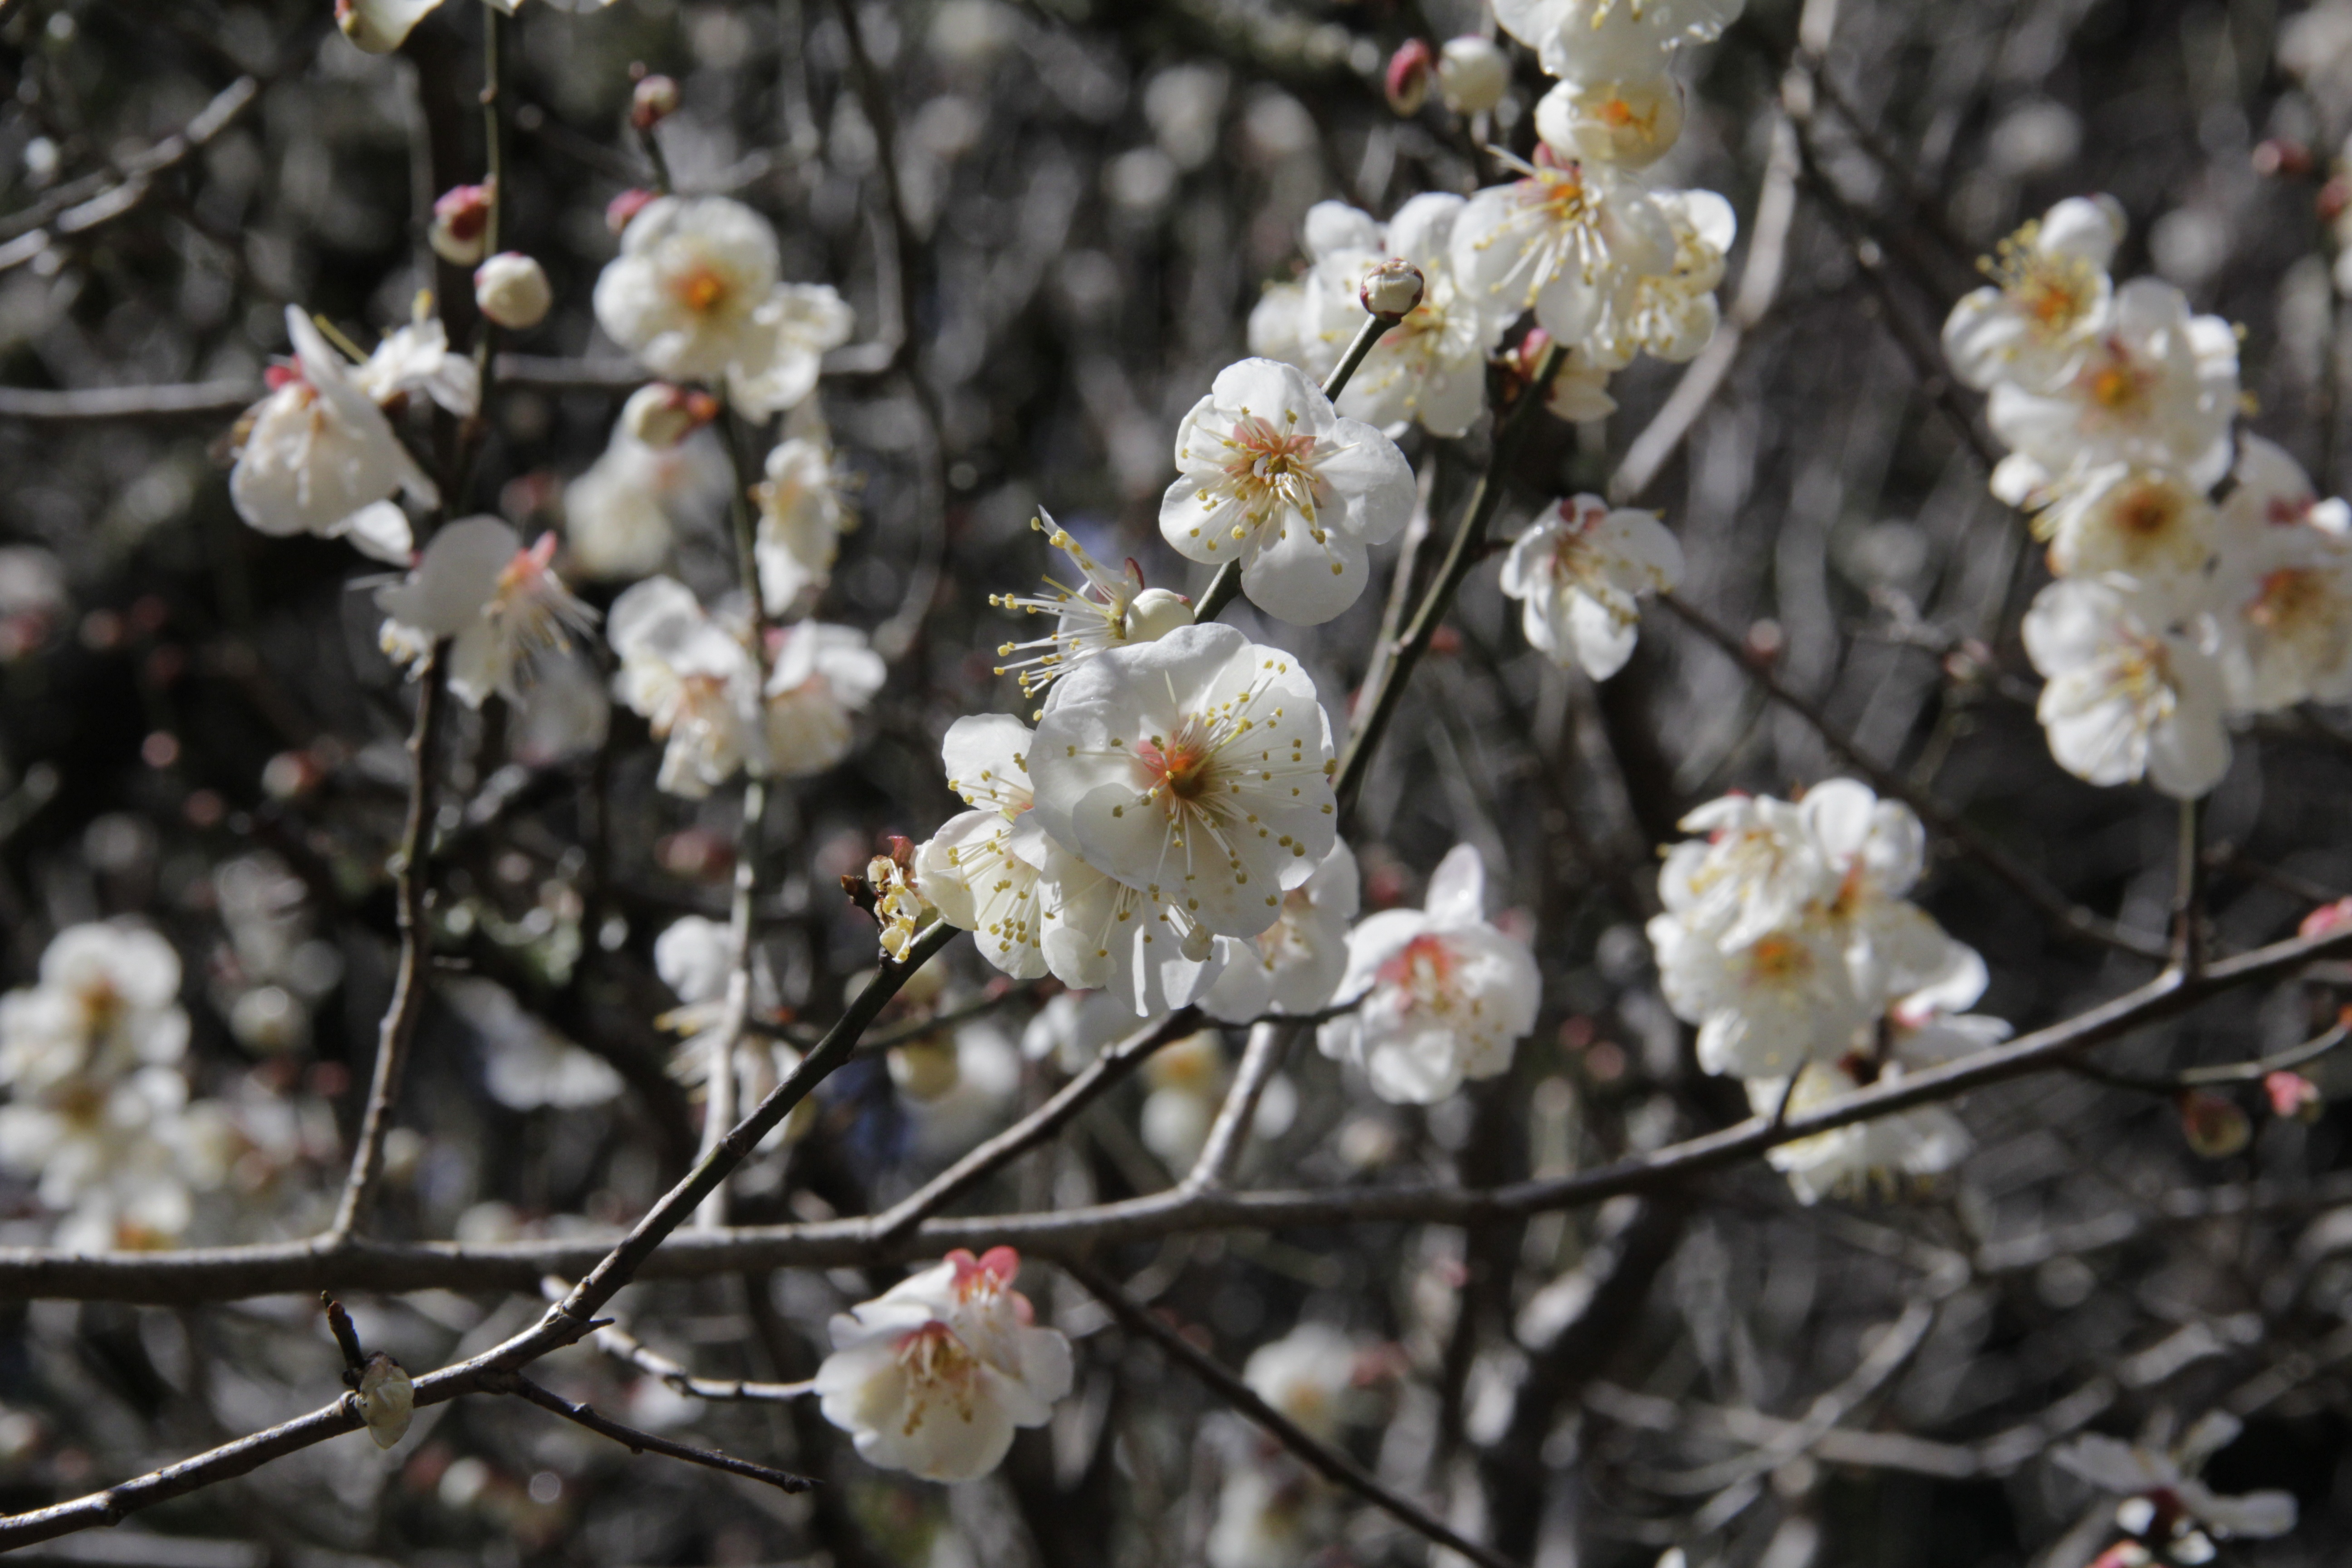
branch, blossom, plant, fruit, flower, food, spring, produce, botany, flora, season, cherry blossom, twig, plum, flowering plant, white plum blossoms, land plant